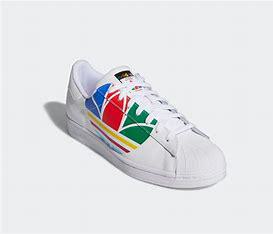
Brand: Adidas
Model: Superstar Pure